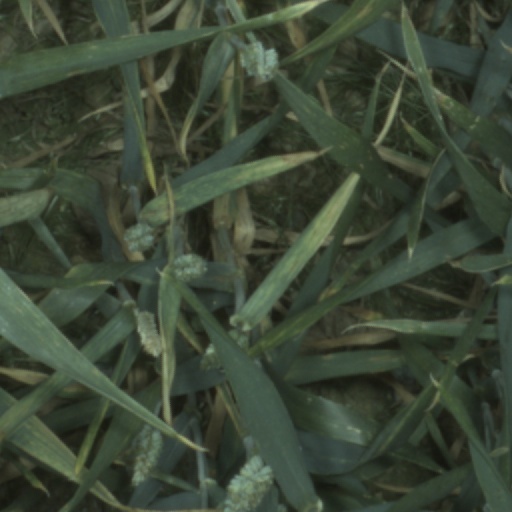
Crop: wheat